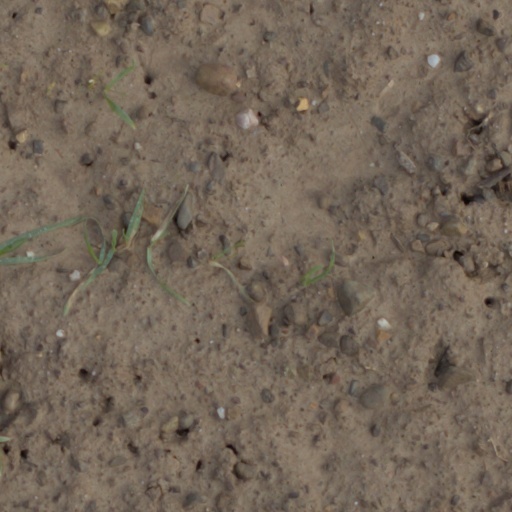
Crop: wheat